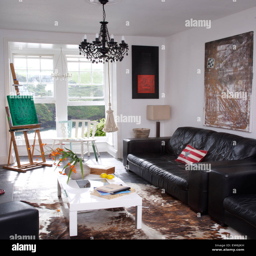
black leather sofa and a white coffee table in artists living